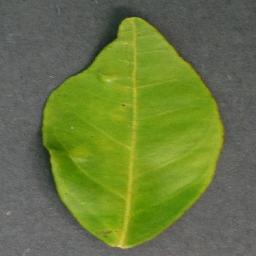
Label: Orange___Haunglongbing_(Citrus_greening)